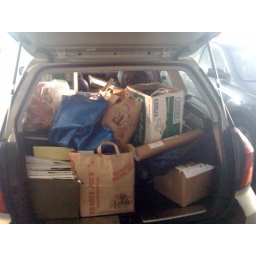
Luv the Subaru. My entire office fits in it. (minus the chair & printer)